Smiles of a Summer Night

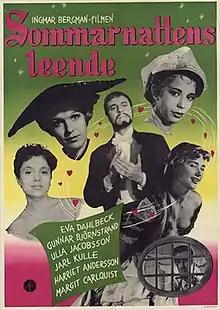
Theatrical release poster

Smiles of a Summer Night is a 1955 Swedish period comedy film written and directed by Ingmar Bergman. It was shown at the 1956 Cannes Film Festival. In 2005, "Time" magazine ranked it as one of the 100 greatest films since 1923.